Burnsville, Minnesota

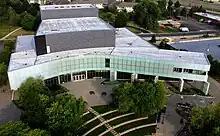
Ames Center in the Heart of the City

The Dakota nation ceded land in 1851 and many relocated to Chief Shakopee's village—the Shakopee-Mdewakanton Indian Reservation in nearby Prior Lake. The first European settlers were Irish, Scottish and Norwegian farmers who came upriver from Saint Paul. One of these was William Byrne, who had immigrated in 1840 from County Kilkenny, Ireland to Hamilton, Ontario, Canada. In 1855, he settled at the present-day junction of County Road 34 and Judicial Road near the Scott County line, just southeast of old downtown Savage. He subsequently donated land there for a church, school, and a cemetery, and served as town chairman. In 1858, the Dakota County Board authorized Byrnsville Township in the north by the Minnesota River, east by Eagan and Apple Valley, south by Lakeville, and west by Scott County. There is some ambiguity about whether the name actually derived from Byrne, since there were people with the surname "Burns" (a Scottish variant) living in the area. The town clerk recorded variations between "Burns" and "Byrne" but at the 1960s city incorporation, "Burnsville" prevailed. The school district was organized during this time as well. Burnsville originally comprised the present-day downtown of Savage (then known as Hamilton) until county border revisions by the legislature. Irish and Scottish settlers left their names on many area roads and parks and their religion in Presbyterian, Protestant, and Catholic churches.